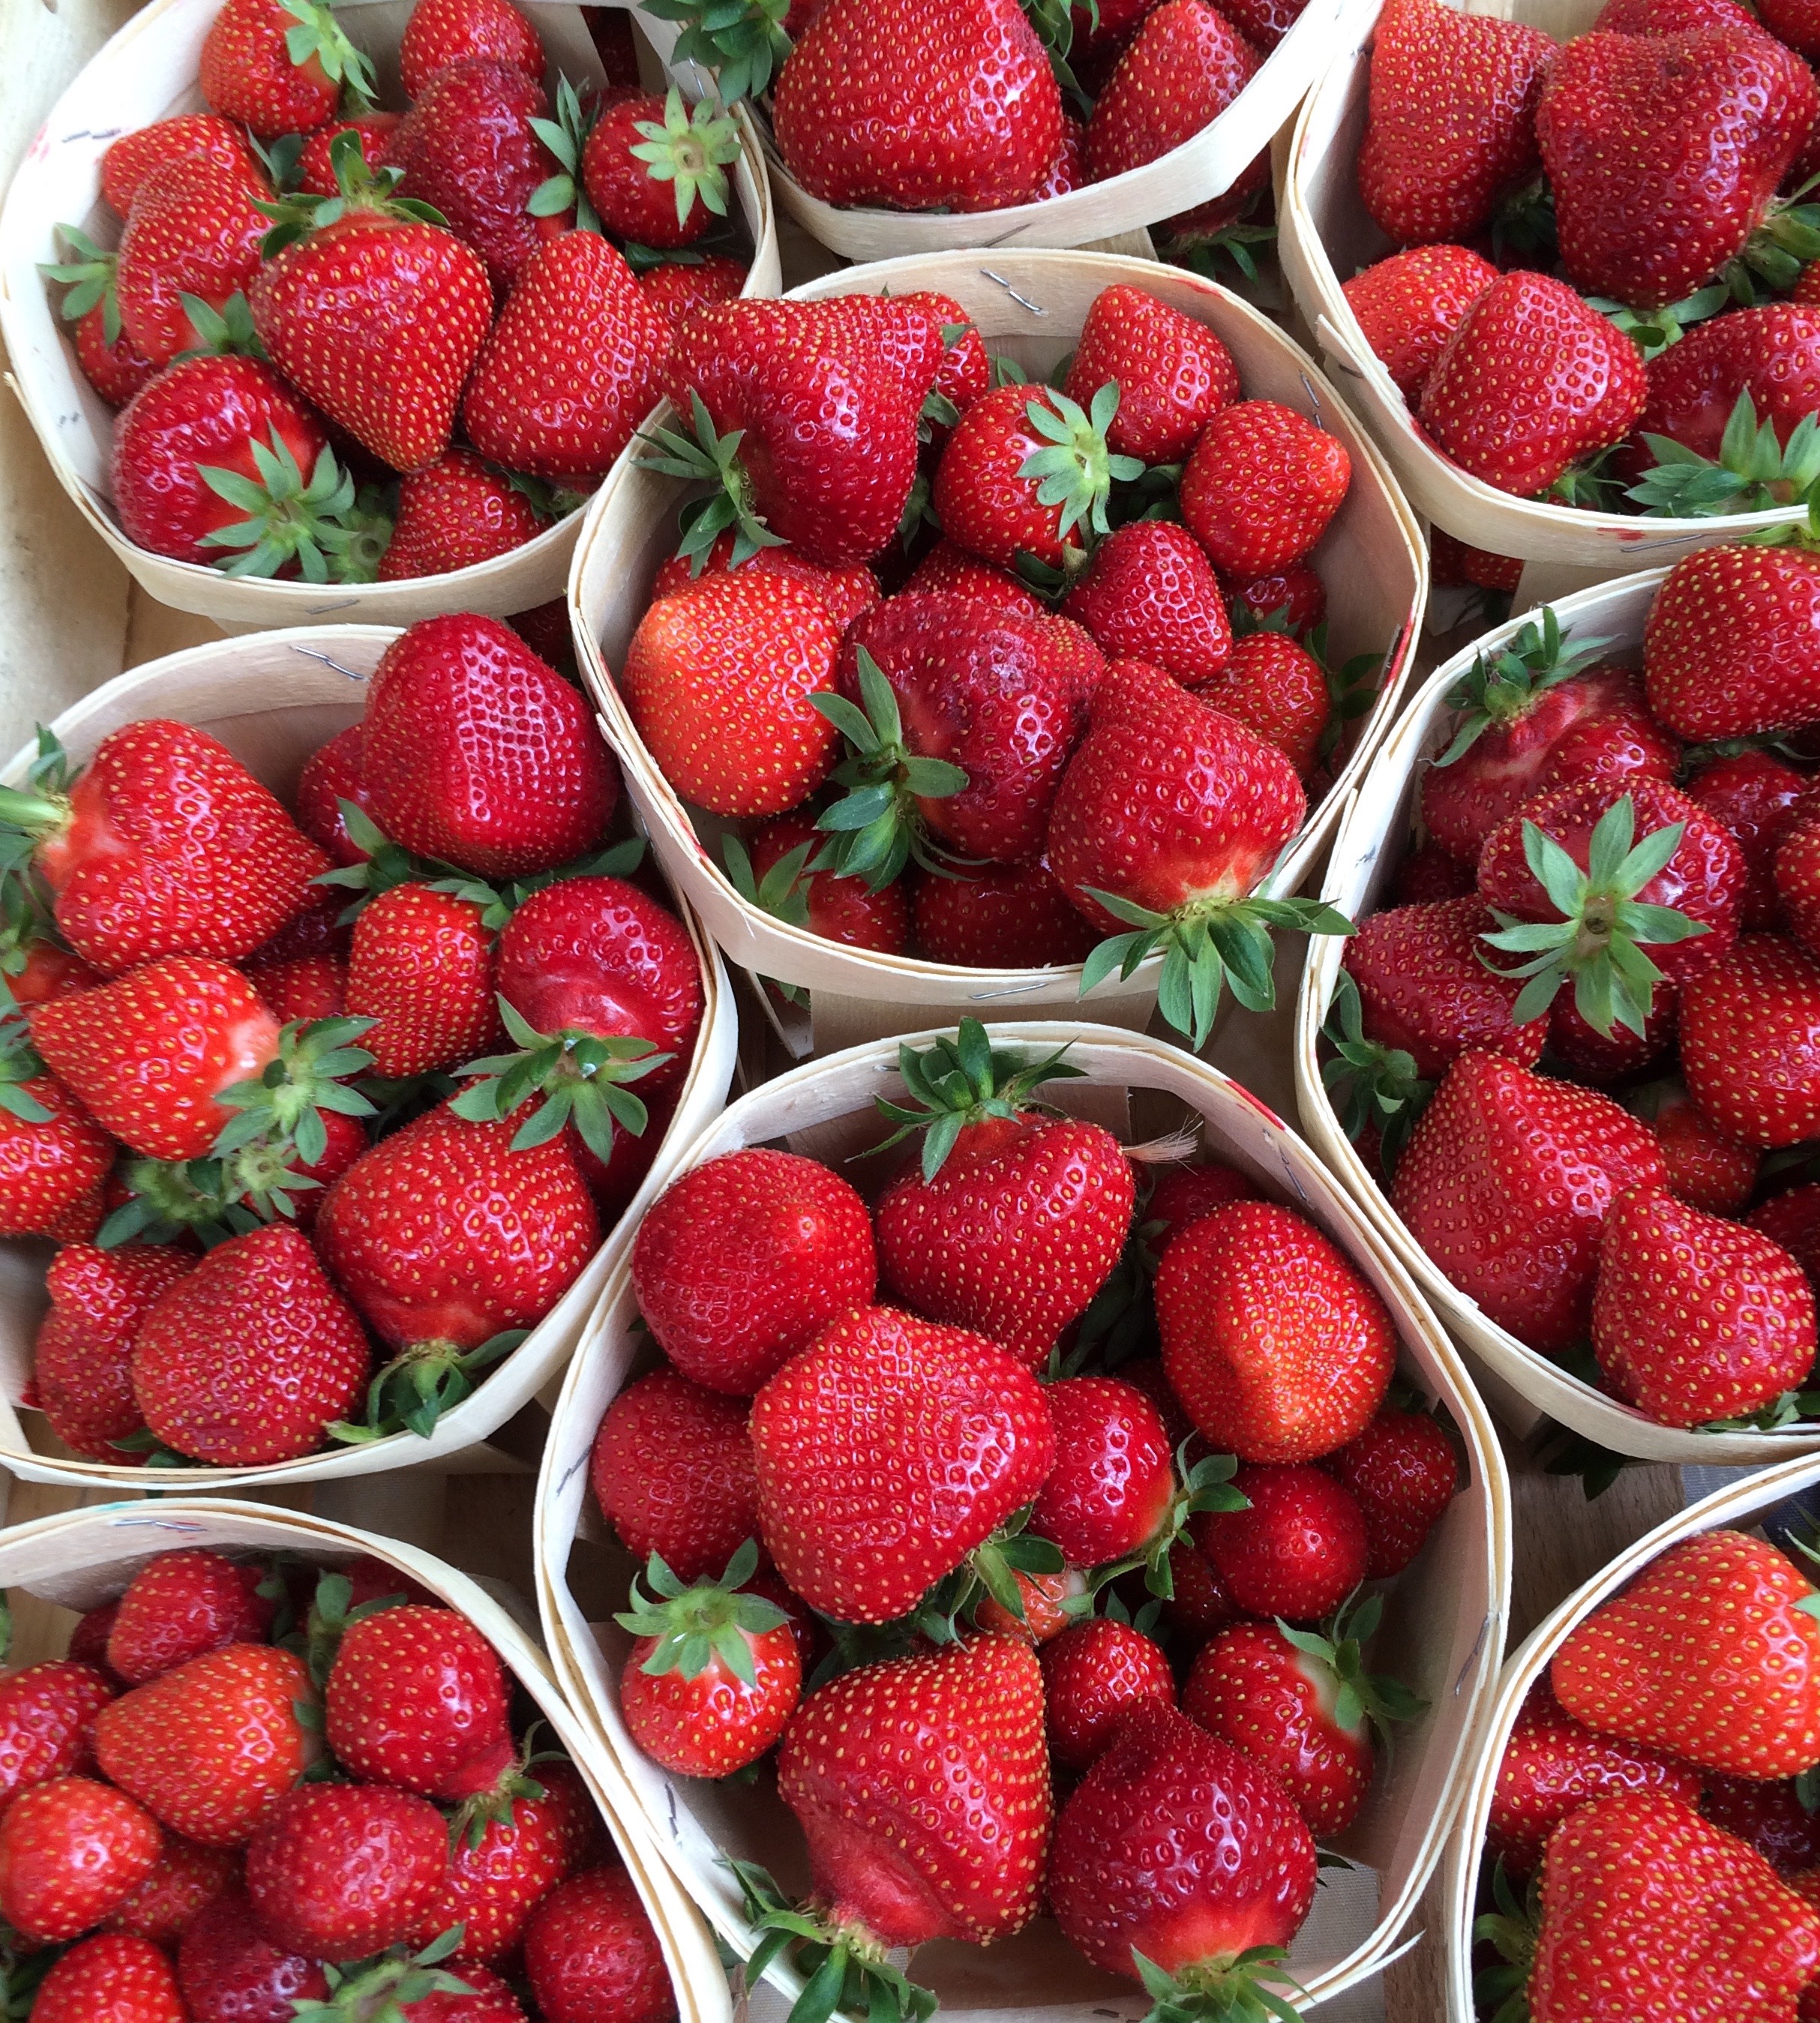
plant, fruit, berry, food, produce, fresh, market, garden, juicy, strawberry, tasty, strawberries, strawberries in basket, frutti di bosco